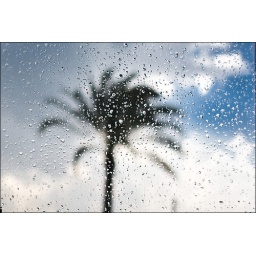
Palm from the car window in Tyre, Lebanon. Jan 7 2009